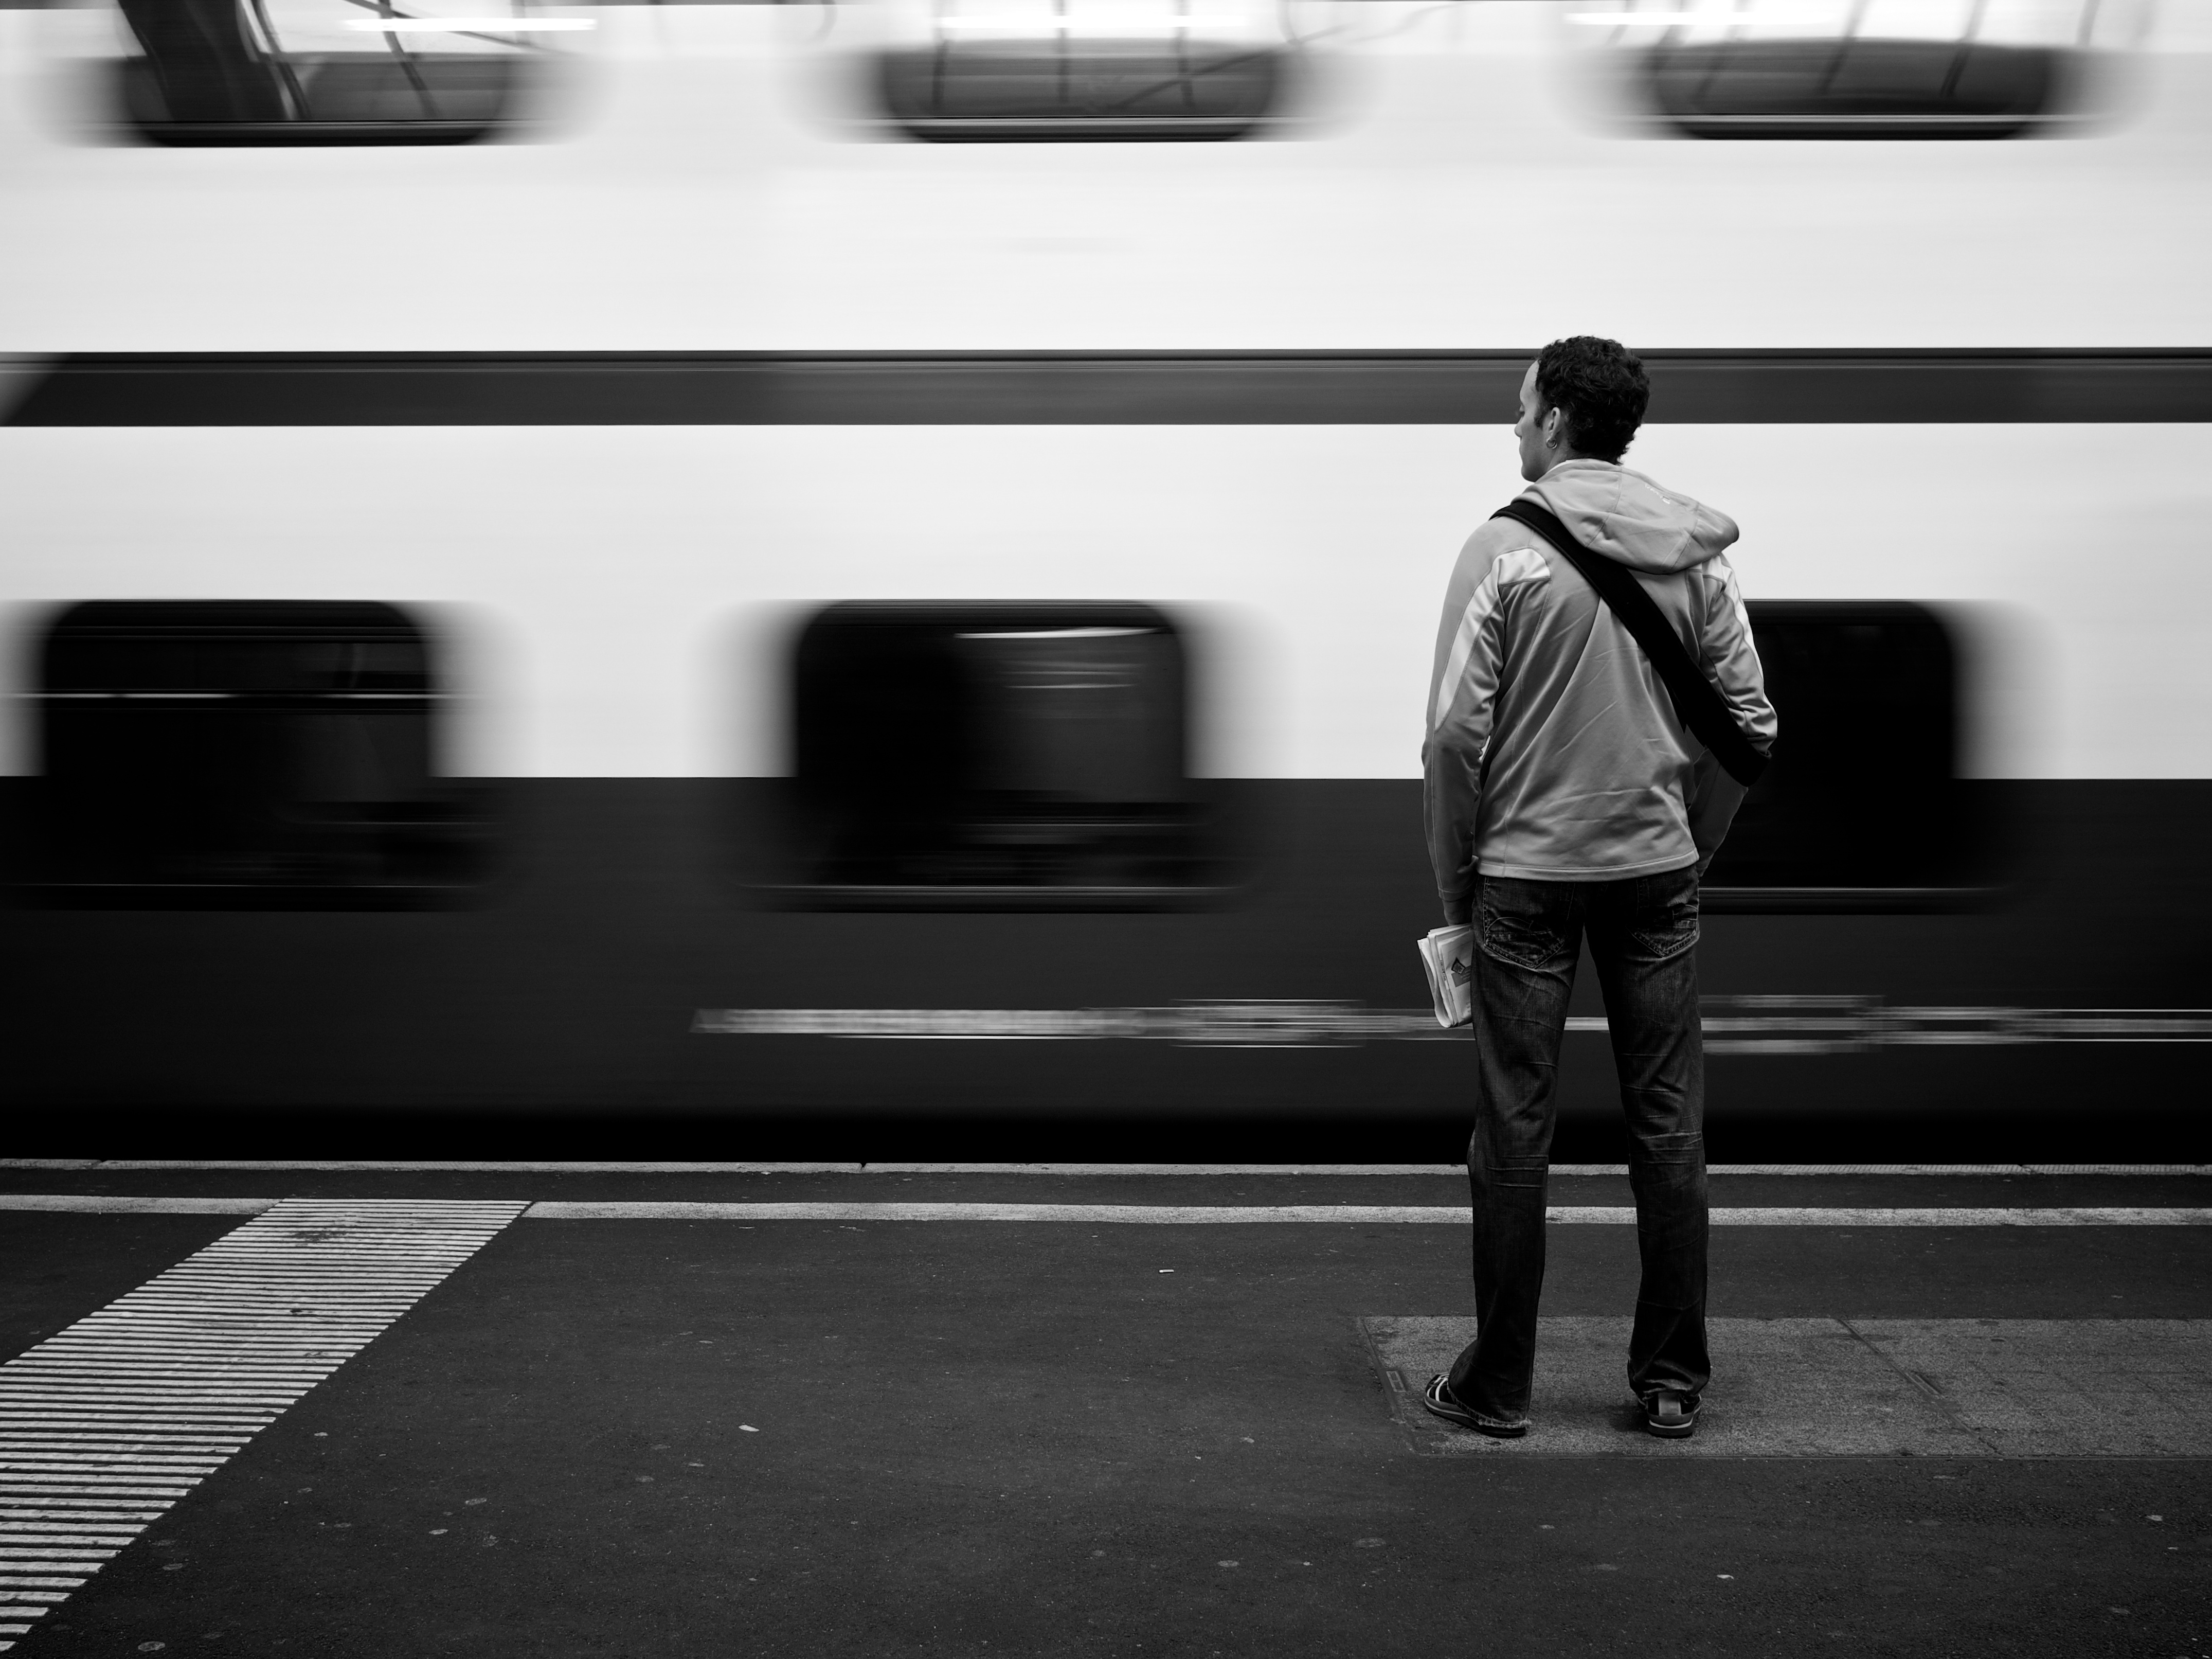
black and white, white, street, photography, ebook, training, black, monochrome, streetphotography, flickr, thomas, video, olympus, photograph, omd, fuji, shape, leica, monochrom, leuthard, hcb, thomasleuthard, monochrome photography, film noir, human positions